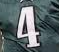
Number: 4